Harry Geithner

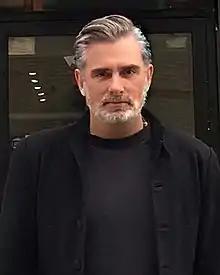

Harry Geithner Cuesta (Bogotá DC, Cundinamarca; March 9, 1967), known as Harry Geithner, is a Colombian actor, film director and producer known for being CEO of Geithnerland productions Inc., a production company, talent agency and content creator audiovisuals for film, theater, television and social networks located in New York City; where, in addition, acting classes, voice education, performing arts and accent neutralization are taught. One of his sisters (his twin) is Aura Cristina Geithner, a prominent actress and singer.